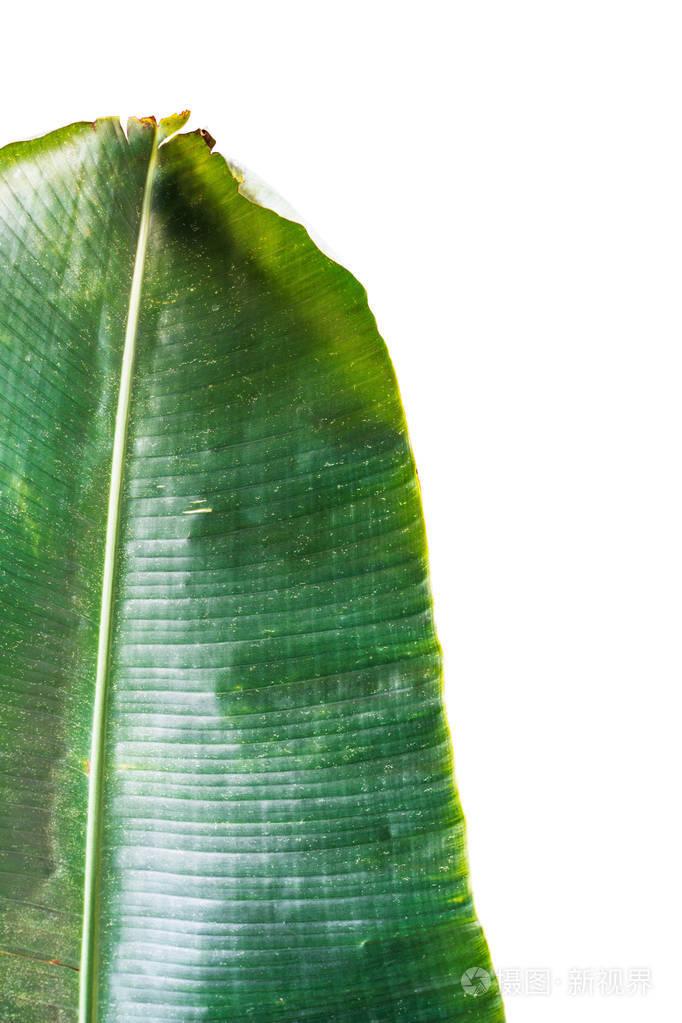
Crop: unknown
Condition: banana